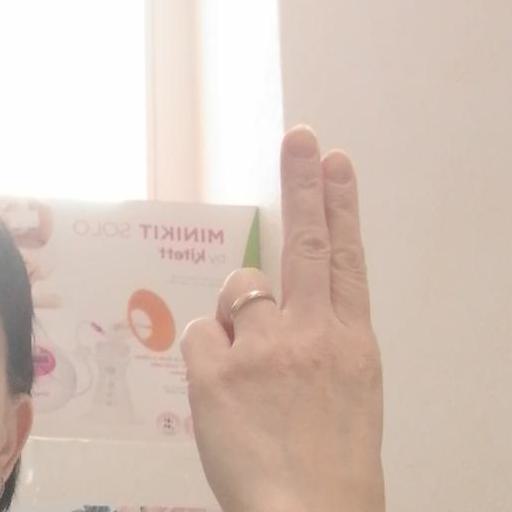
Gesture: two_up_inverted